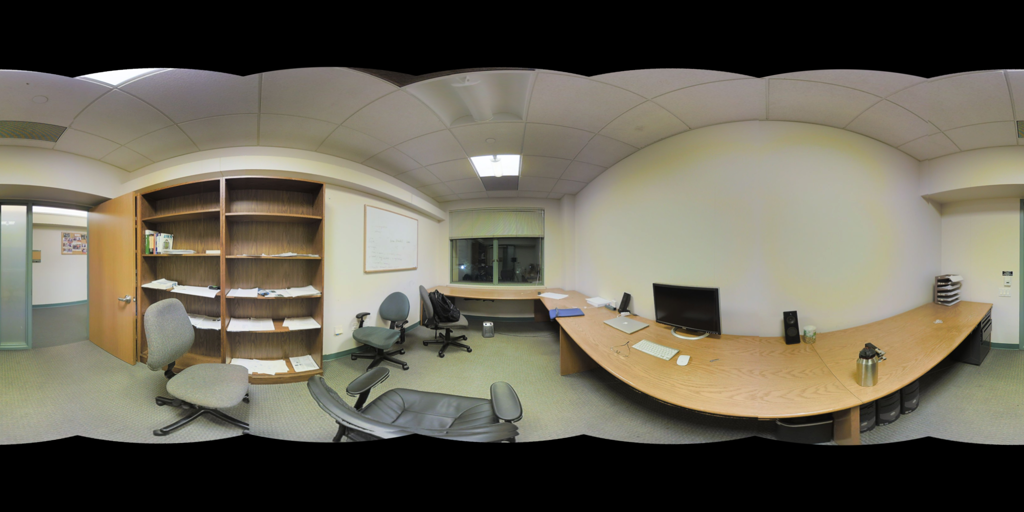
Referred object: the black computer monitor on the desk

Referred object: the black computer monitor

Referred object: the monitor opposite the tall bookshelf